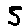
Label: 5